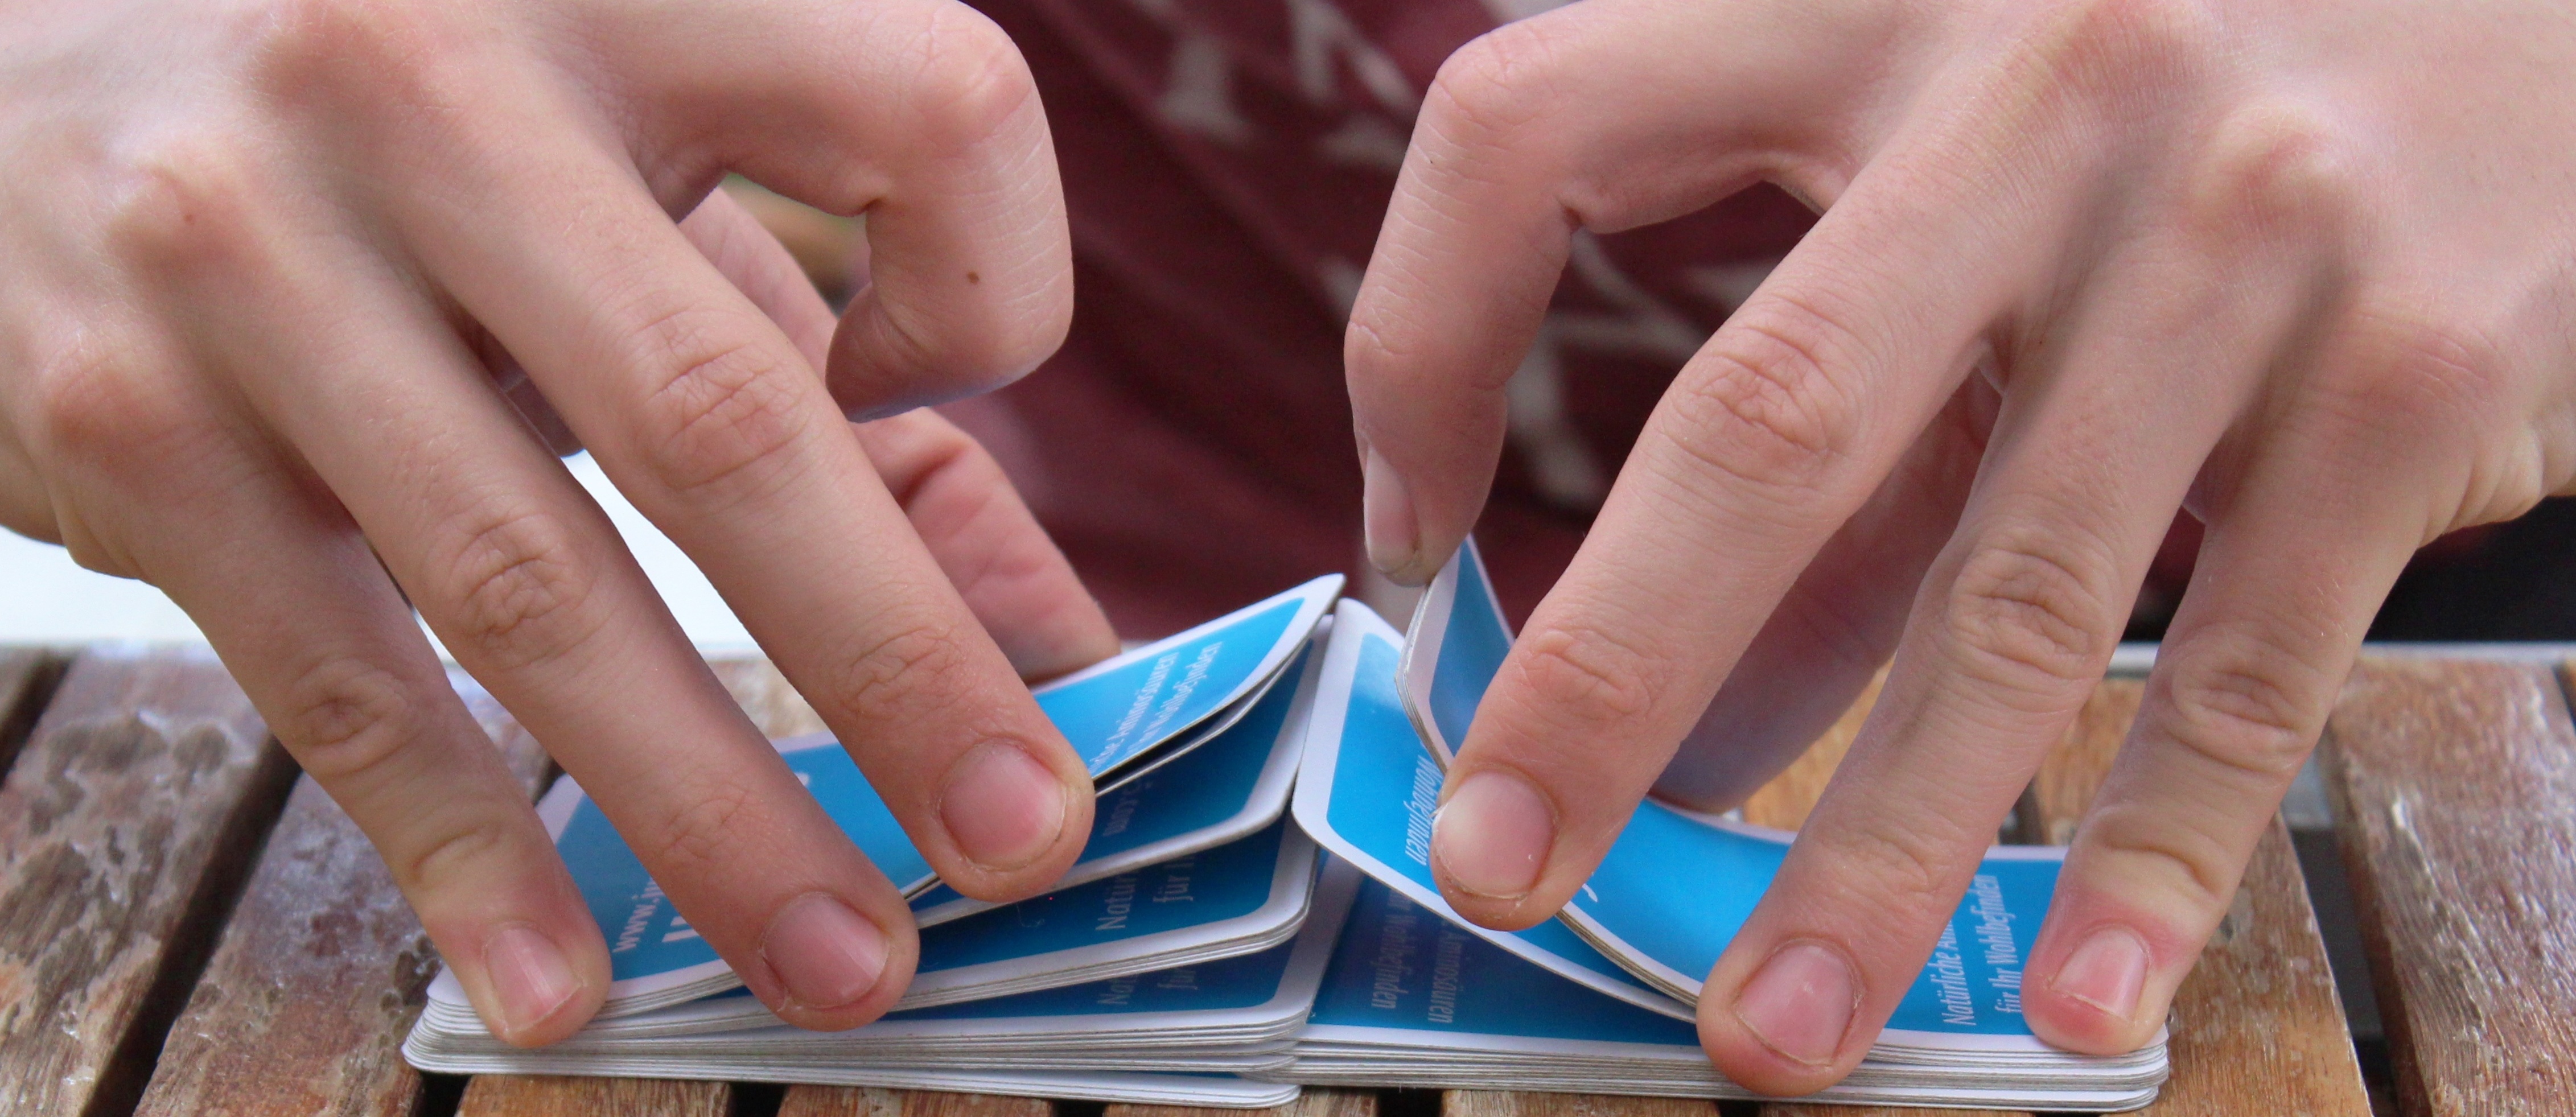
hand, socializing, leg, finger, nail, manicure, cards, mix, card game, sense